Jesus College, Oxford

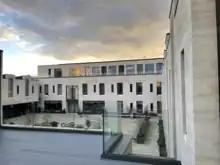
View of the fourth quadrangle: the Cheng Yu Tung building at Jesus College Oxford, completed in 2021.

The college purchased of land in east Oxford (near the Cowley Road) in 1903 for use as a sports ground. Residential accommodation was first built at the sports ground in 1967 (Thelwall House, rebuilt in 1998), with additions between 1988 and 1990 (Hugh Price House and Leoline Jenkins House). A further development, known as Hazel Court (after Alfred Hazel, principal 1925–1944), was built in 2000, bringing the total number of students who can be housed at the sports ground to 135.